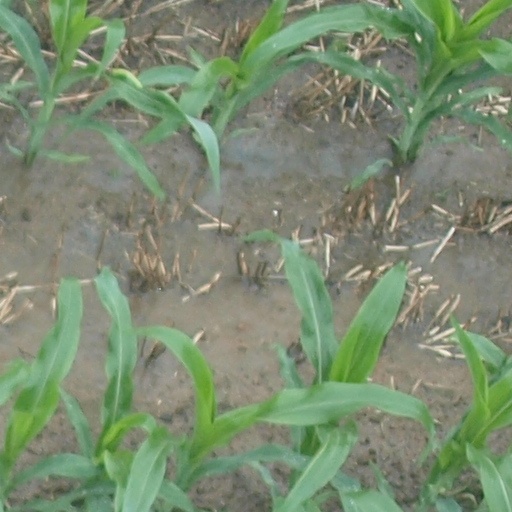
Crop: maize; corn